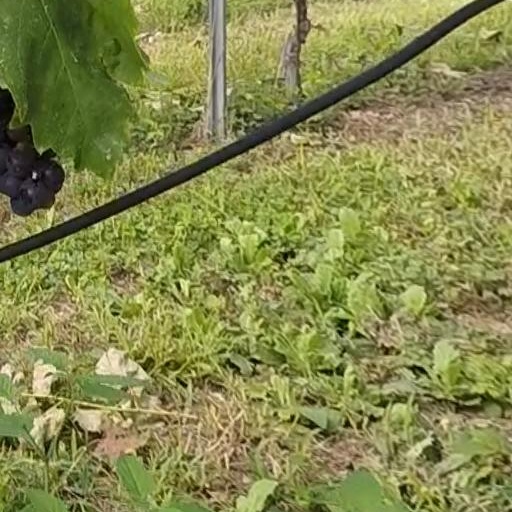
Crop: grape